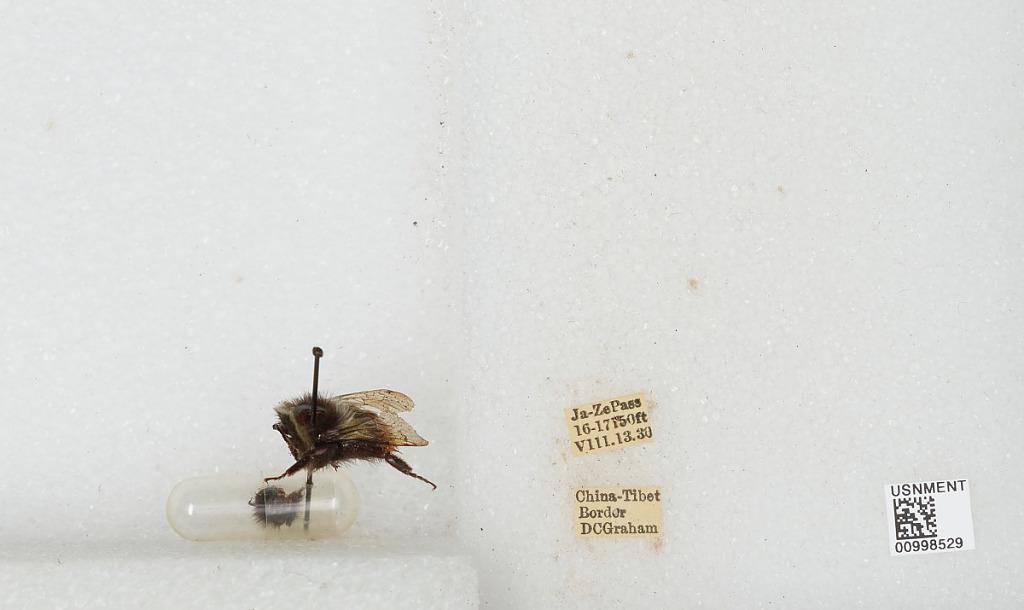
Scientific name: Bombus sp.
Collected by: D. Graham
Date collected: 1930-8-13
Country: China
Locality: China-Tibet border, Ja-Ze Pass